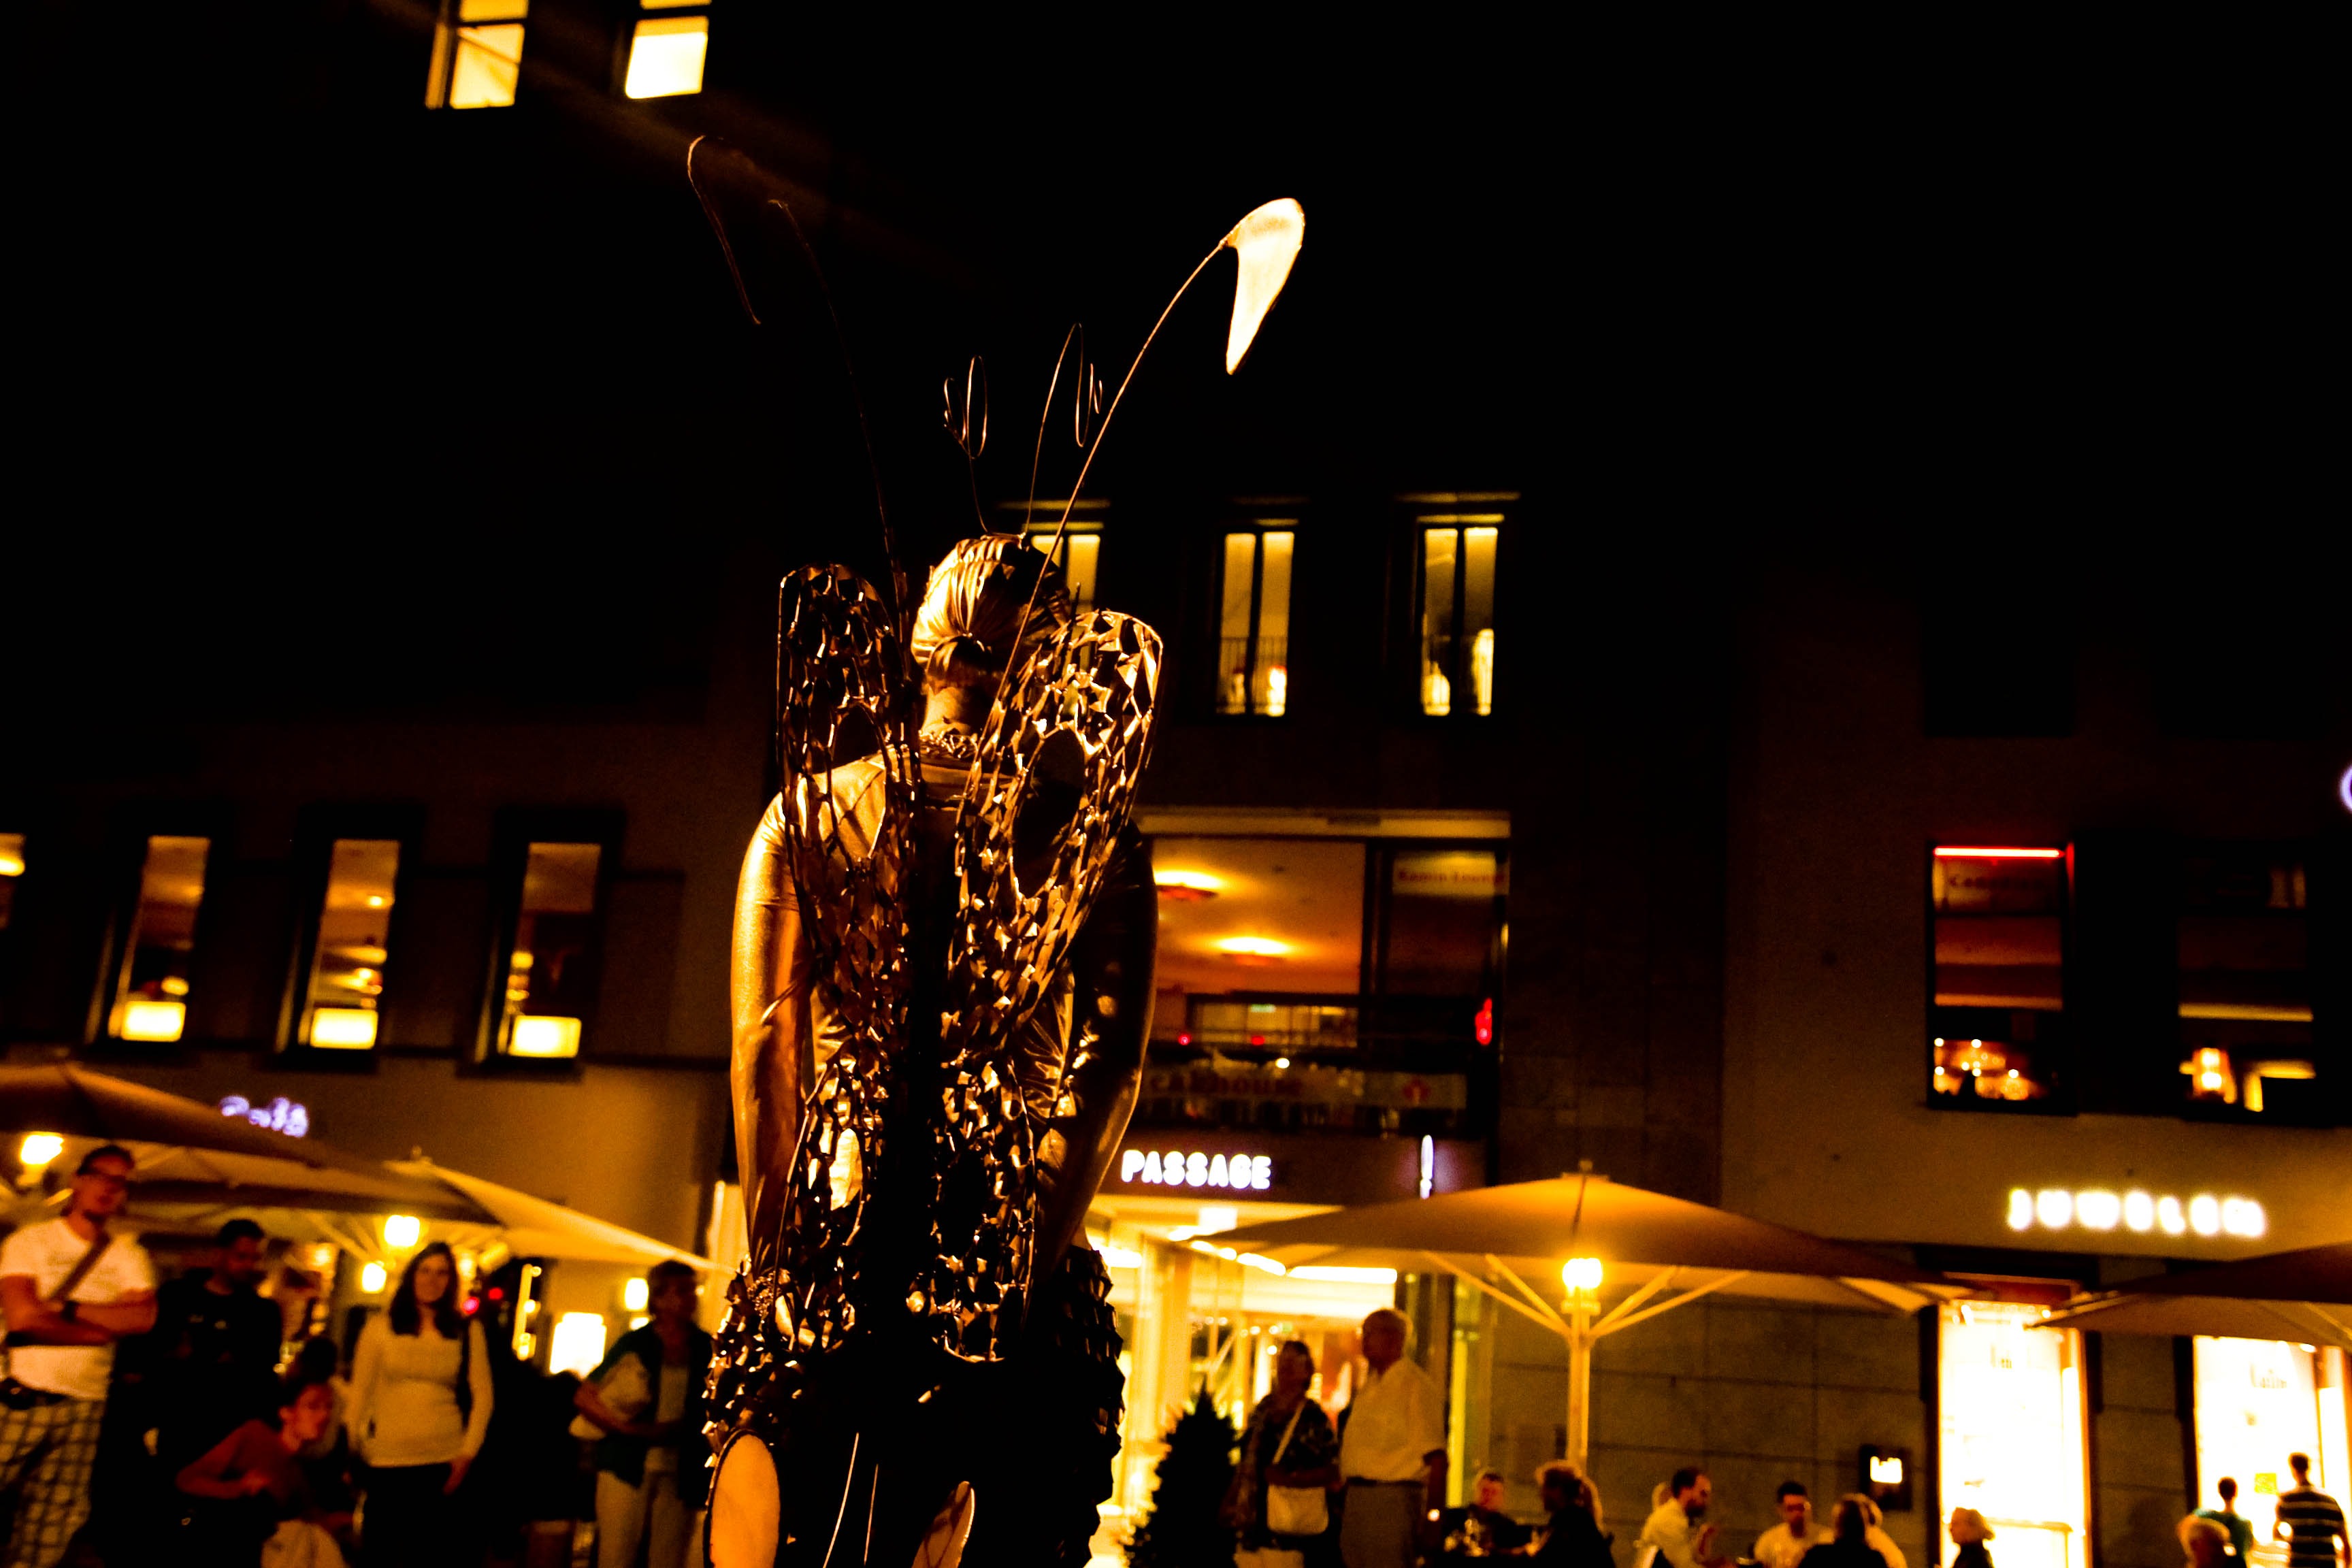
person, light, woman, night, alley, wall, crowd, evening, city life, lighting, at night, performance, dresden, actor, panel, night life